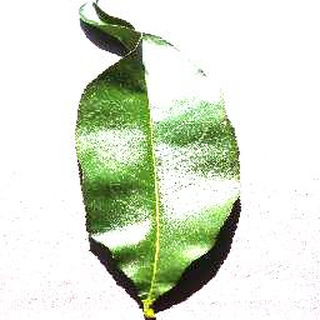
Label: healthy_peach